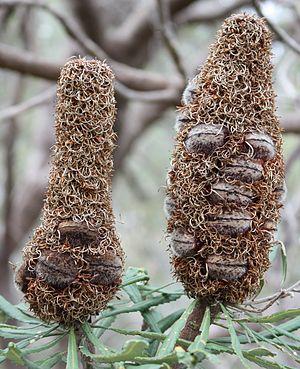
Le Banksia côtier, ou Banksia chandelier, est une espèce de plantes arbustives de la famille des Proteaceae. Il peut se présenter sous la forme d'un arbre, pouvant atteindre 10 m de haut, ou d'un arbuste buissonnant dans des zones plus sèches, et il ne dépasse alors pas 0,4 à 2 m de haut. Il a de longues feuilles étroites dentelées et des inflorescences jaune vif, qui sont bien visibles au-dessus du feuillage au printemps et en été. Les fleurs tournent au gris et se fanent lorsque se développent les follicules lignifiés. On le trouve à travers le sud-ouest de l'Australie-Occidentale, du nord du parc national de Kalbarri au Cap Leeuwin au sud, ainsi que dans le parc national de Fitzgerald River.